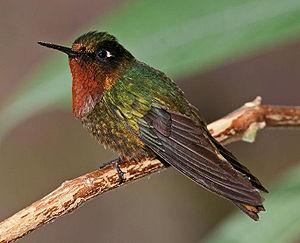
Heliangelus est un genre d'oiseaux-mouches de la sous-famille des Trochilinae.
L'Héliange mars est une espèce de colibri présente en Colombie et au Venezuela. D'après Alan P. Peterson, c'est une espèce monotypique.